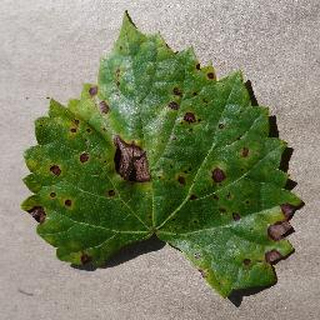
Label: grape_black_rot